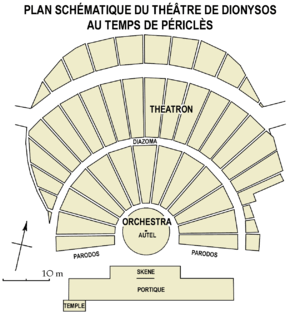
Plan schématique du théâtre de Dionysos à Athènes, à l'époque de Périclès (Ve s. avant J.C.). D'après Image:Dionysus-theater.JPG, HC Baldry (Le théâtre tragique des Grecs, p.60), Paul Demont &amp
Le vin et la culture sont liés depuis l'Antiquité. Des artistes ont cherché leur inspiration dans ce breuvage parfois considéré comme un don des dieux. Le vin a tenu dans les arts plastiques une place importante tant dans la poterie, la peinture et la gravure, la sculpture que plus récemment dans la philatélie et la marcophilie. Il en est de même dans les arts descriptifs. Il est d'ailleurs en Europe occidentale, grâce à Dionysos et à ses Mystères, une origine du théâtre. La littérature lui a souvent rendu un hommage appuyé. Plusieurs grands compositeurs de musique classique et d'art lyrique l'on intégré dans leurs œuvres. Il a servi de thème ou de sujet de prédilection dans le 7ᵉ Art. Une multitude de chansons célèbrent ses vertus à tel point que la chanson à boire fournit depuis des siècles des refrains populaires.
La tragédie grecque est une manifestation caractéristique de l'Athènes antique du Vᵉ siècle av. J.-C., genre tragique qui trouve son origine en Grèce antique. La date de naissance précise de la tragédie grecque est inconnue : le premier concours tragique des Dionysies se situe vers 534, sous Pisistrate, et la première tragédie conservée, Les Perses d'Eschyle, date de 472. Mais Eschyle avait été précédé de tragiques illustres dont l'œuvre nous est perdue, comme Thespis, Pratinas et Phrynichos.